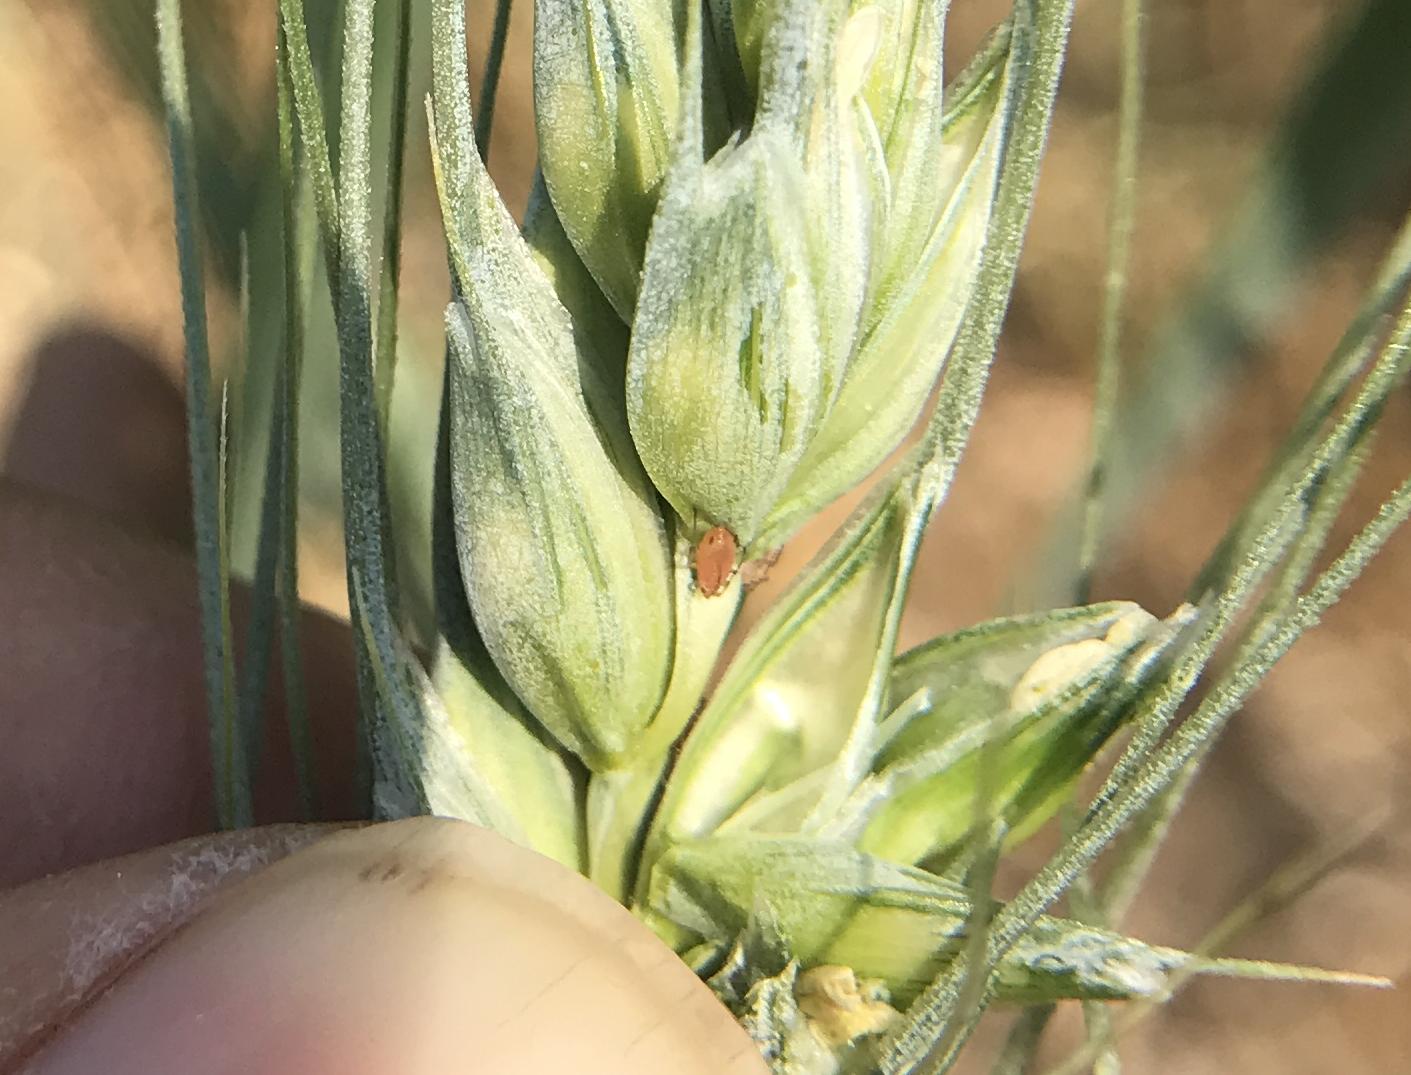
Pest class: english_grain_aphid